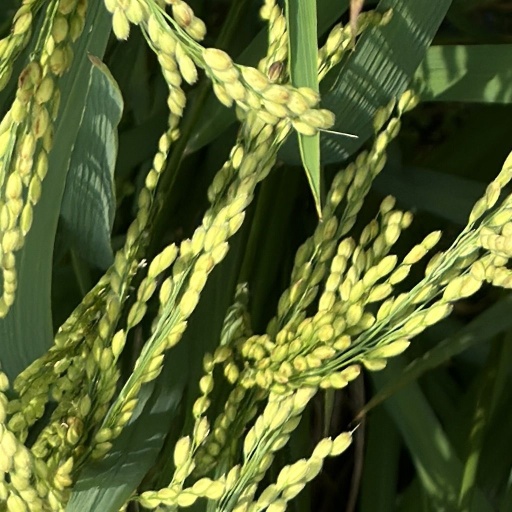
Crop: rice